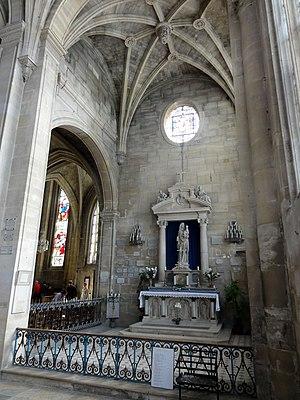
Croisillon sud, vue vers l'est dans la chapelle de la Vierge.
L’église Notre-Dame-de-la-Nativité est une église catholique paroissiale située à Magny-en-Vexin dans le Val-d'Oise. Elle remplace une précédente église qui datait en partie du XIIIᵉ siècle et qui avait été incendiée par les Anglais en 1436, sous la guerre de Cent Ans. En commençant par les parties orientales, cette église est successivement reconstruite dans le style gothique flamboyant entre 1490 et 1530 environ, en ne conservant que les piles du clocher de l'église du XIIIᵉ siècle ainsi que le plan de la nef. Pendant deux autres campagnes de construction, l'église est agrandie vers le sud et vers le nord, dans le style de la Renaissance. Un bas-côté sud flanquée de chapelles et comportant un portail représentatif est érigé entre 1540 environ et 1561. Puis un second croisillon nord, une sacristie et une grande chapelle seigneuriale au sud du transept sont bâties au début du XVIᵉ siècle, et des chapelles sont ajoutées devant le bas-côté sud. Ainsi, le style de la Renaissance devient dominant à l'extérieur, où l'élévation sud tournée vers la ville se remarque par sa silhouette inhabituelle et sa riche ornementation.